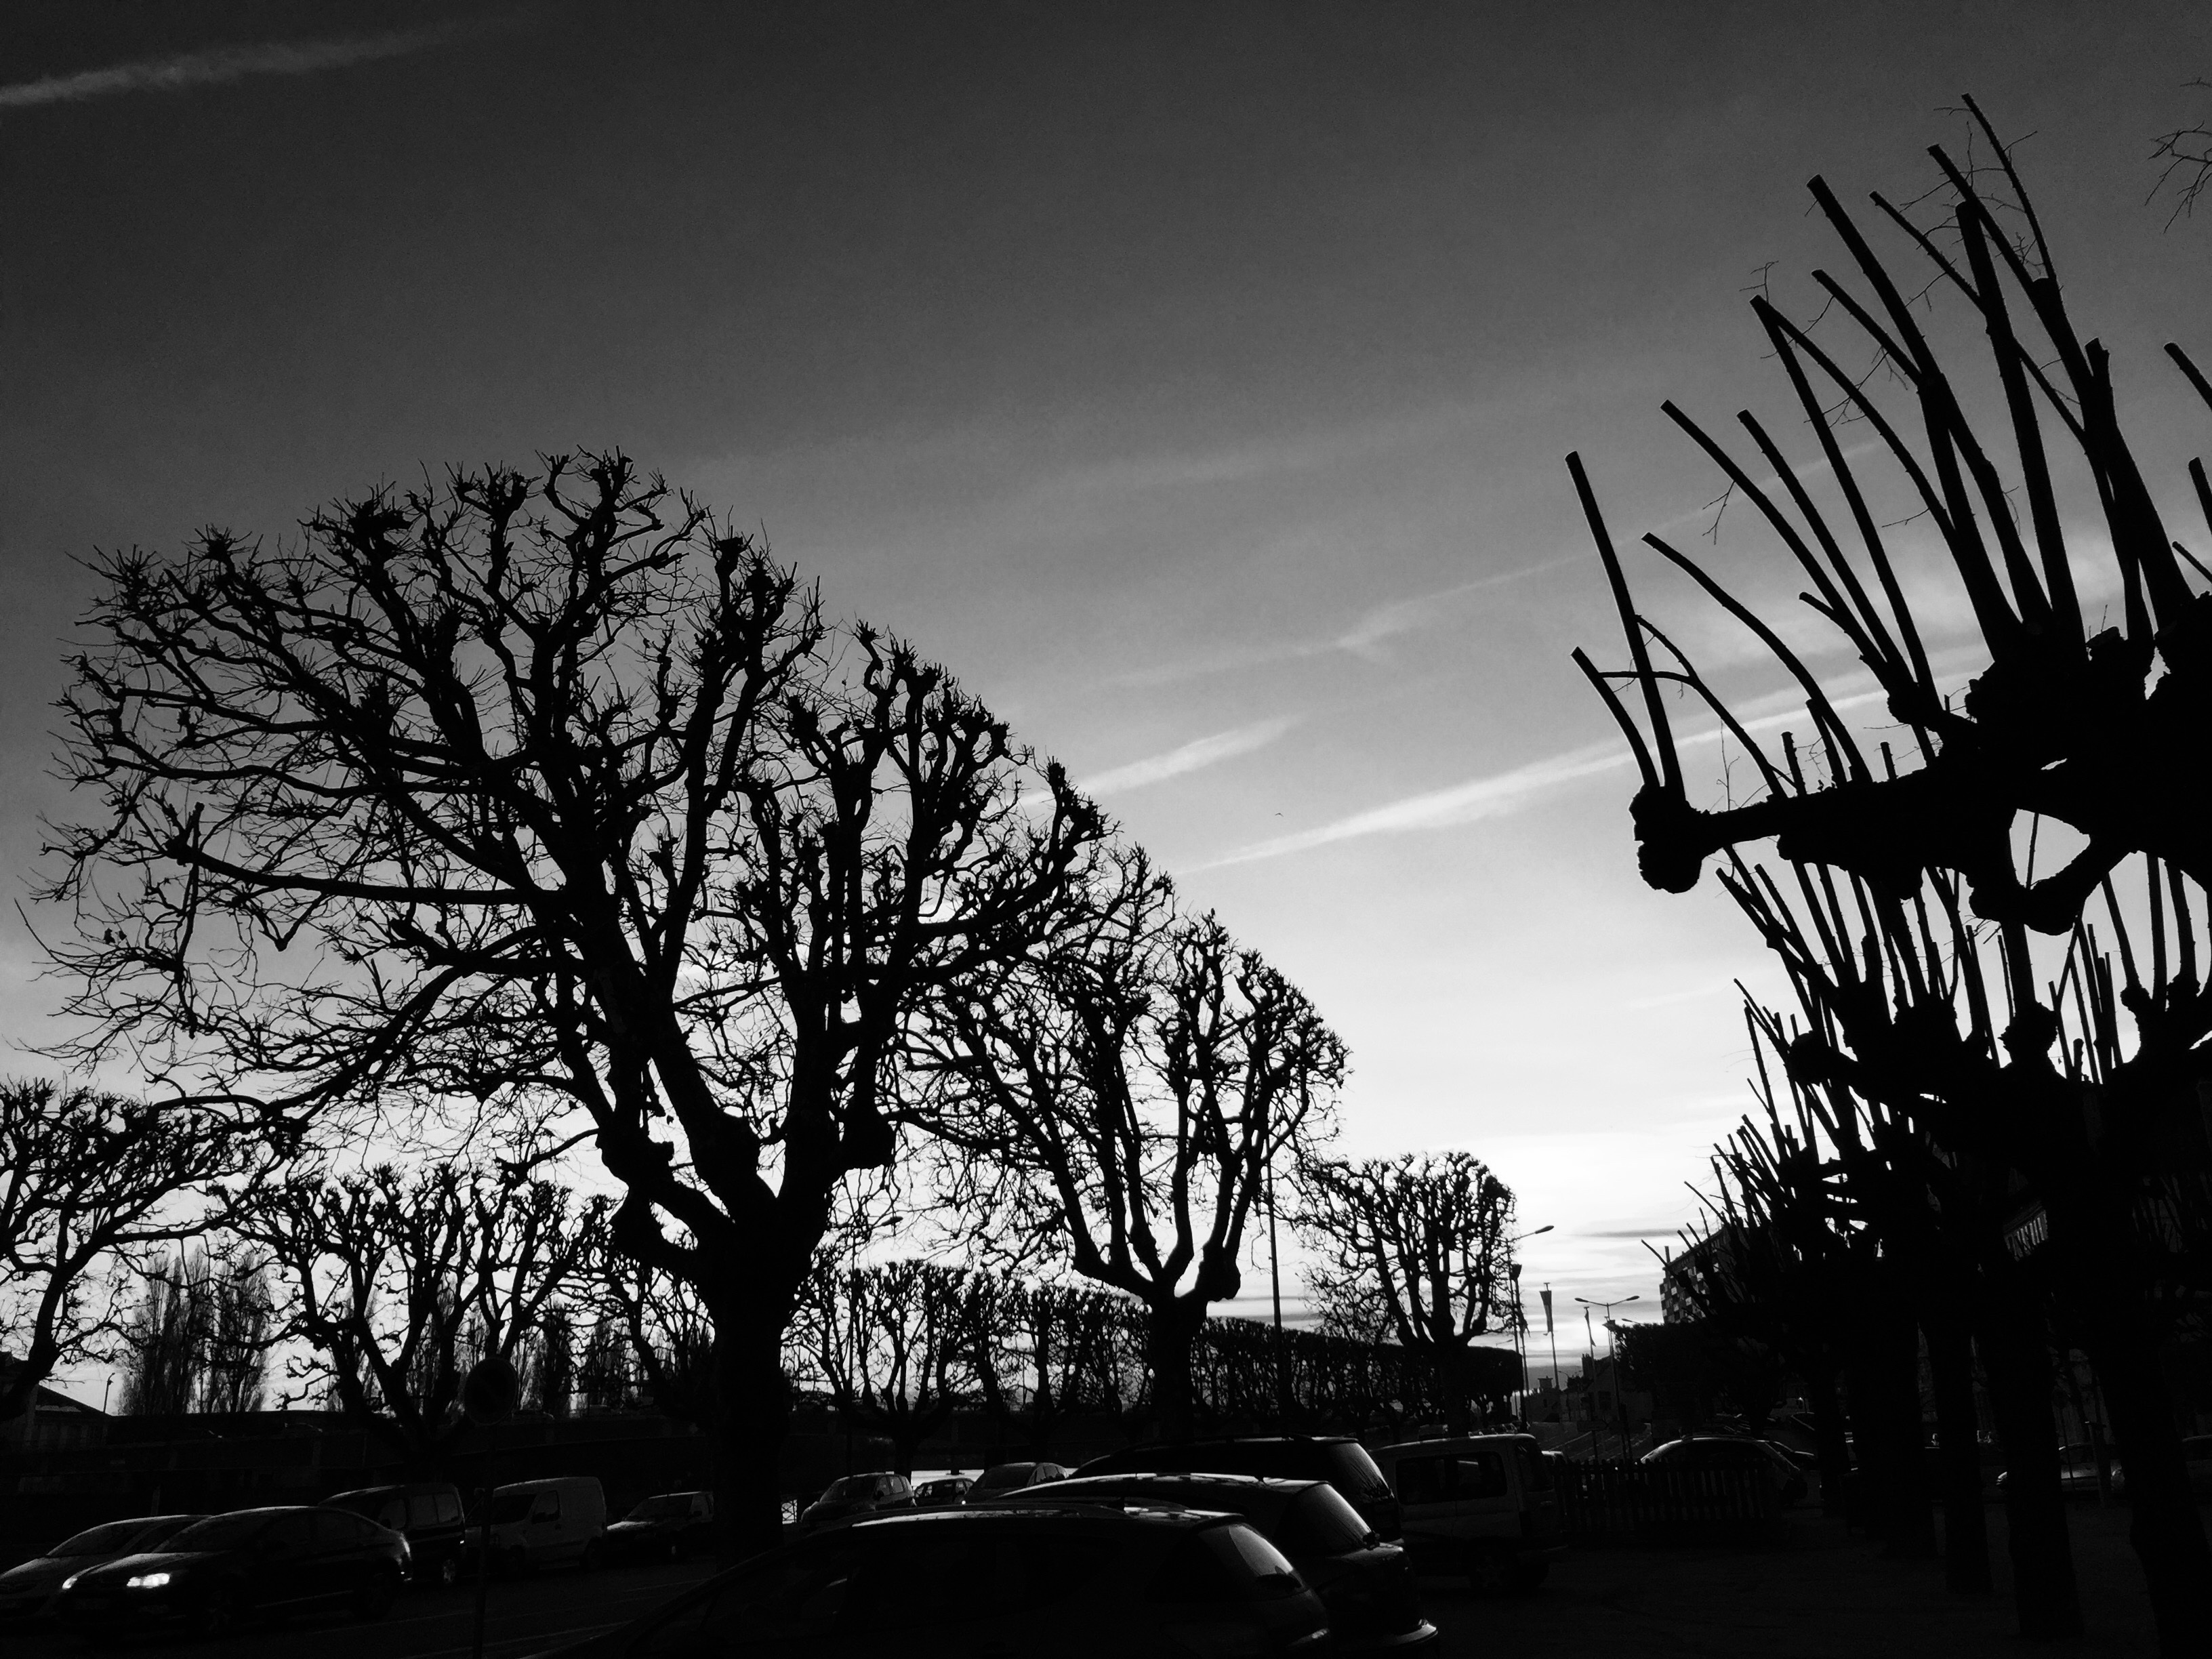
tree, branch, silhouette, light, cloud, black and white, plant, sky, sunset, night, photography, sunlight, morning, dawn, dusk, evening, darkness, black, dead tree, monochrome, mood, shape, back light, monochrome photography, atmospheric phenomenon, woody plant